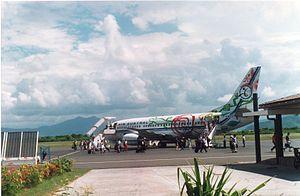
Avion Air Austral à Pamandzi (Mayotte)